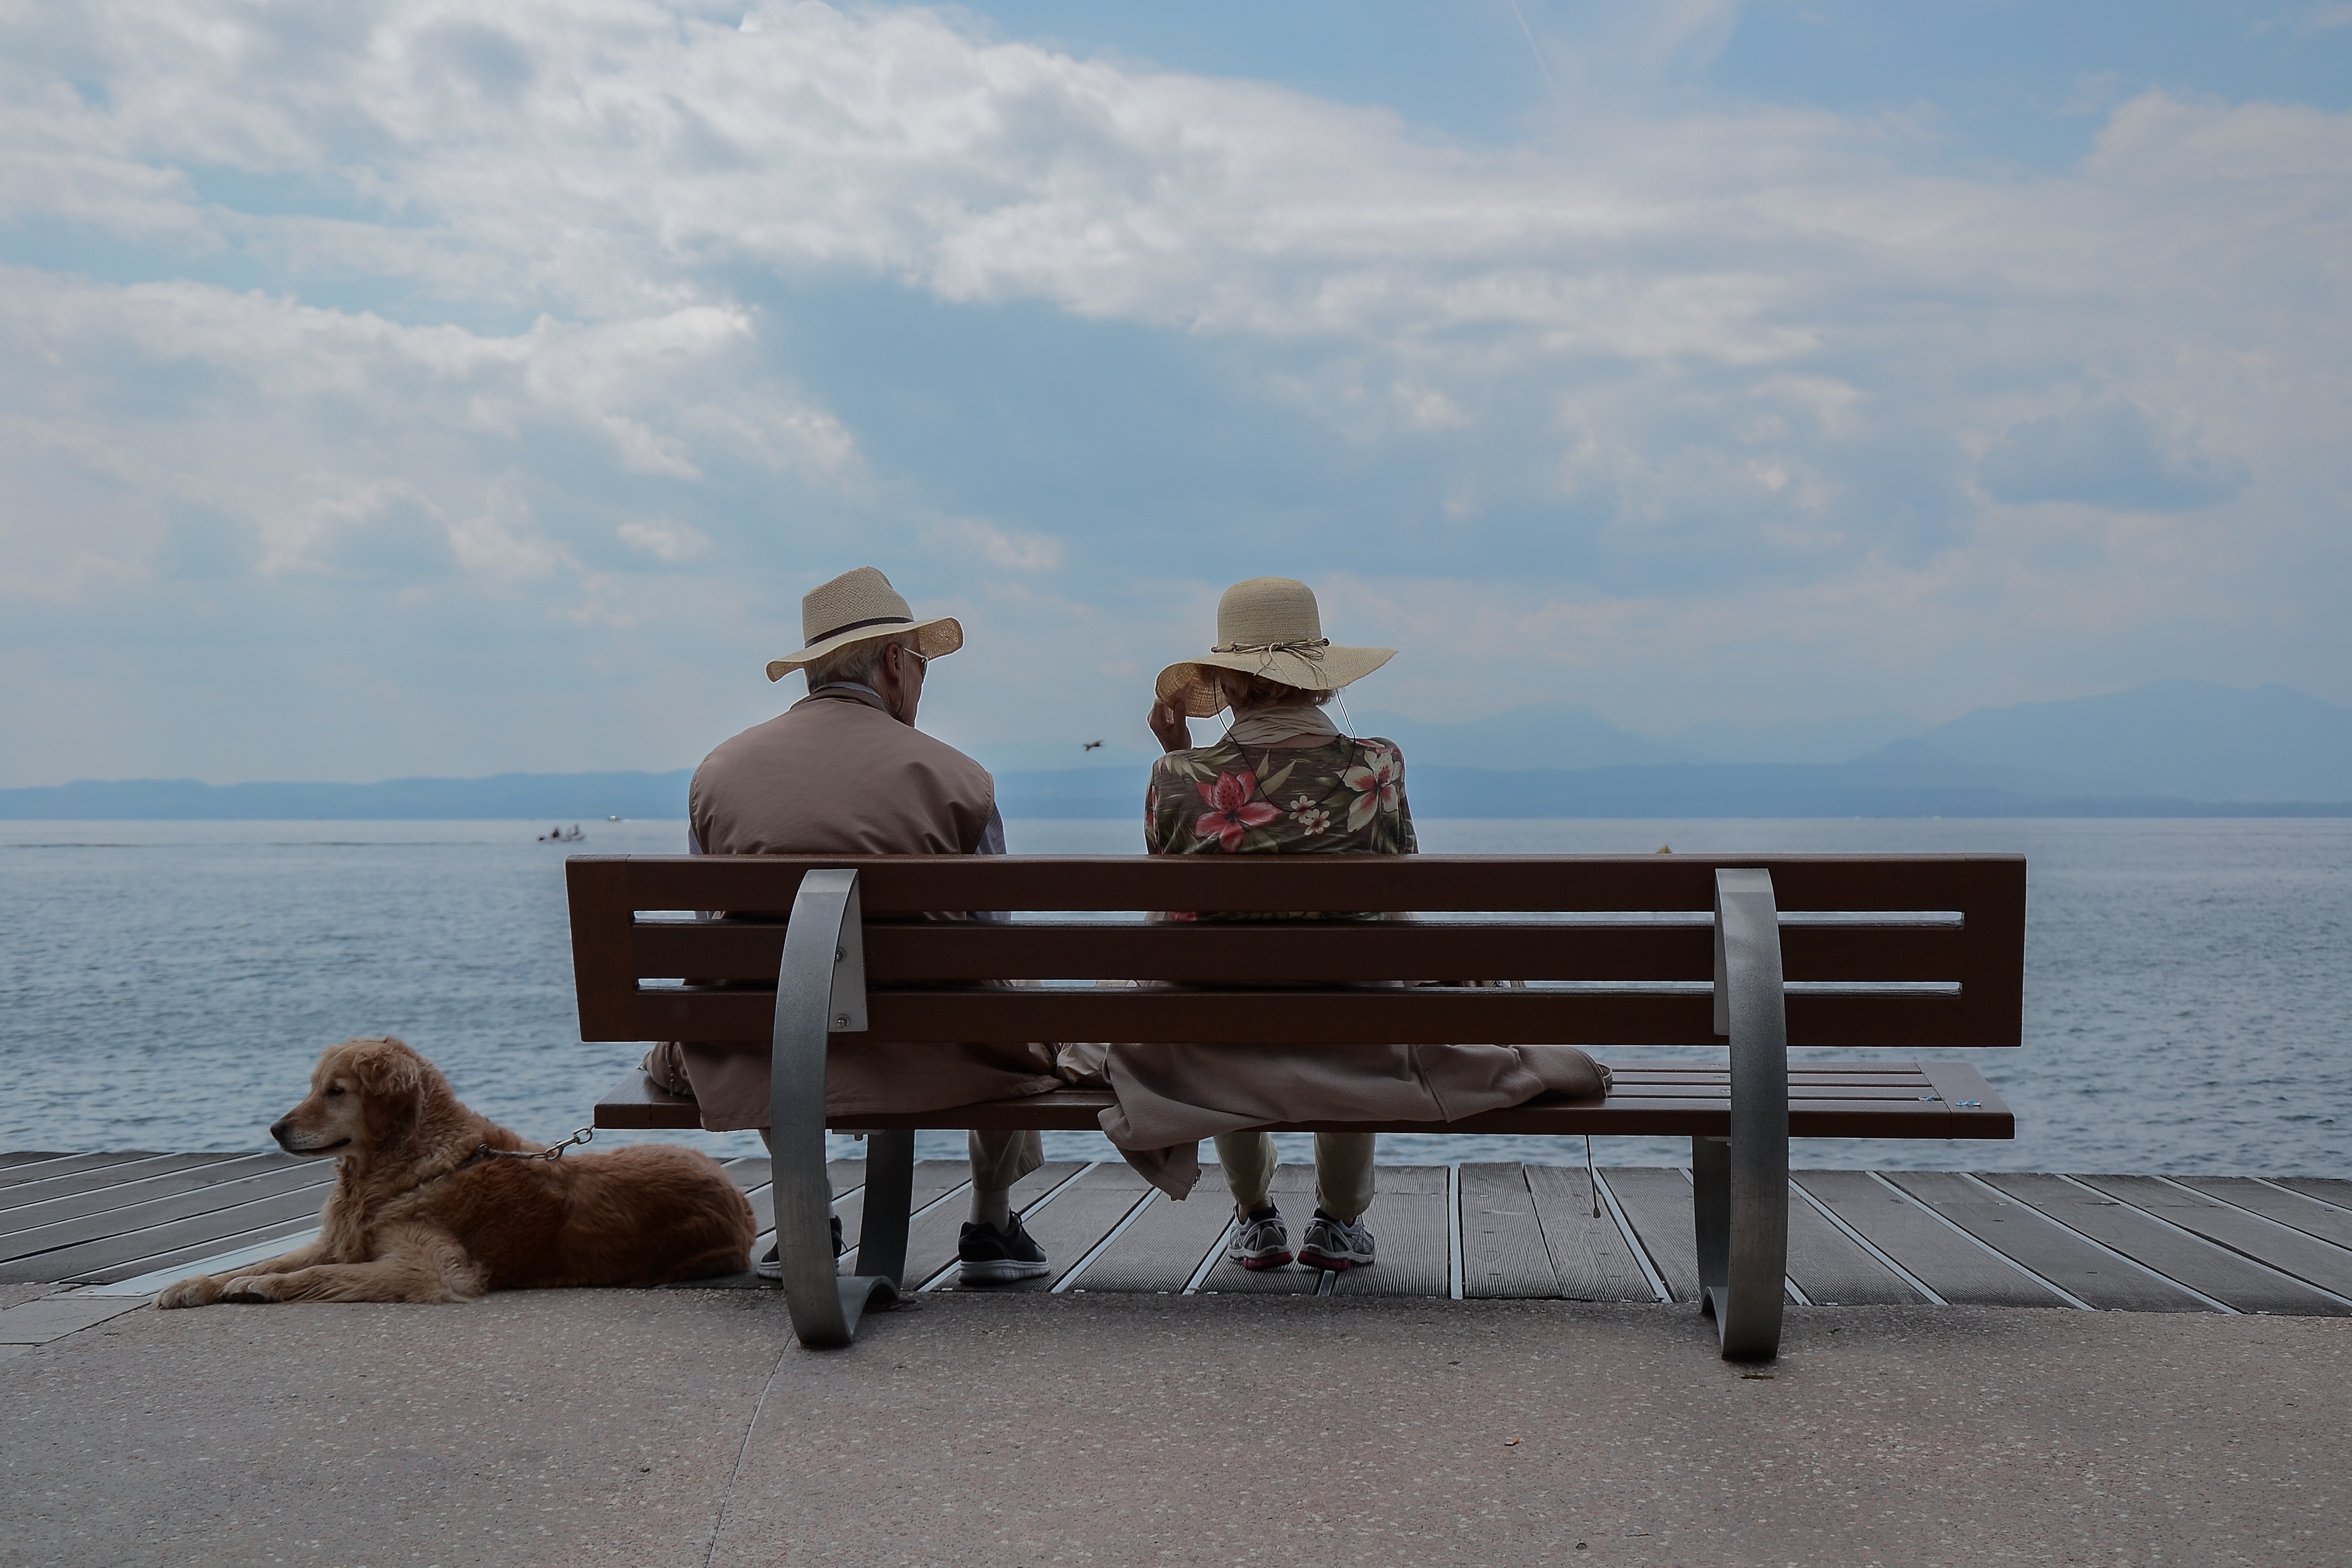
beach, sea, coast, sand, ocean, person, bench, dog, vacation, sitting, human positions